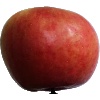
Label: Apple Crimson Snow 1